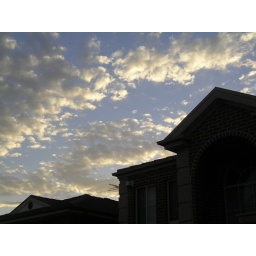
just looked up and saw the beautiful sky over our house so i took a foto =)